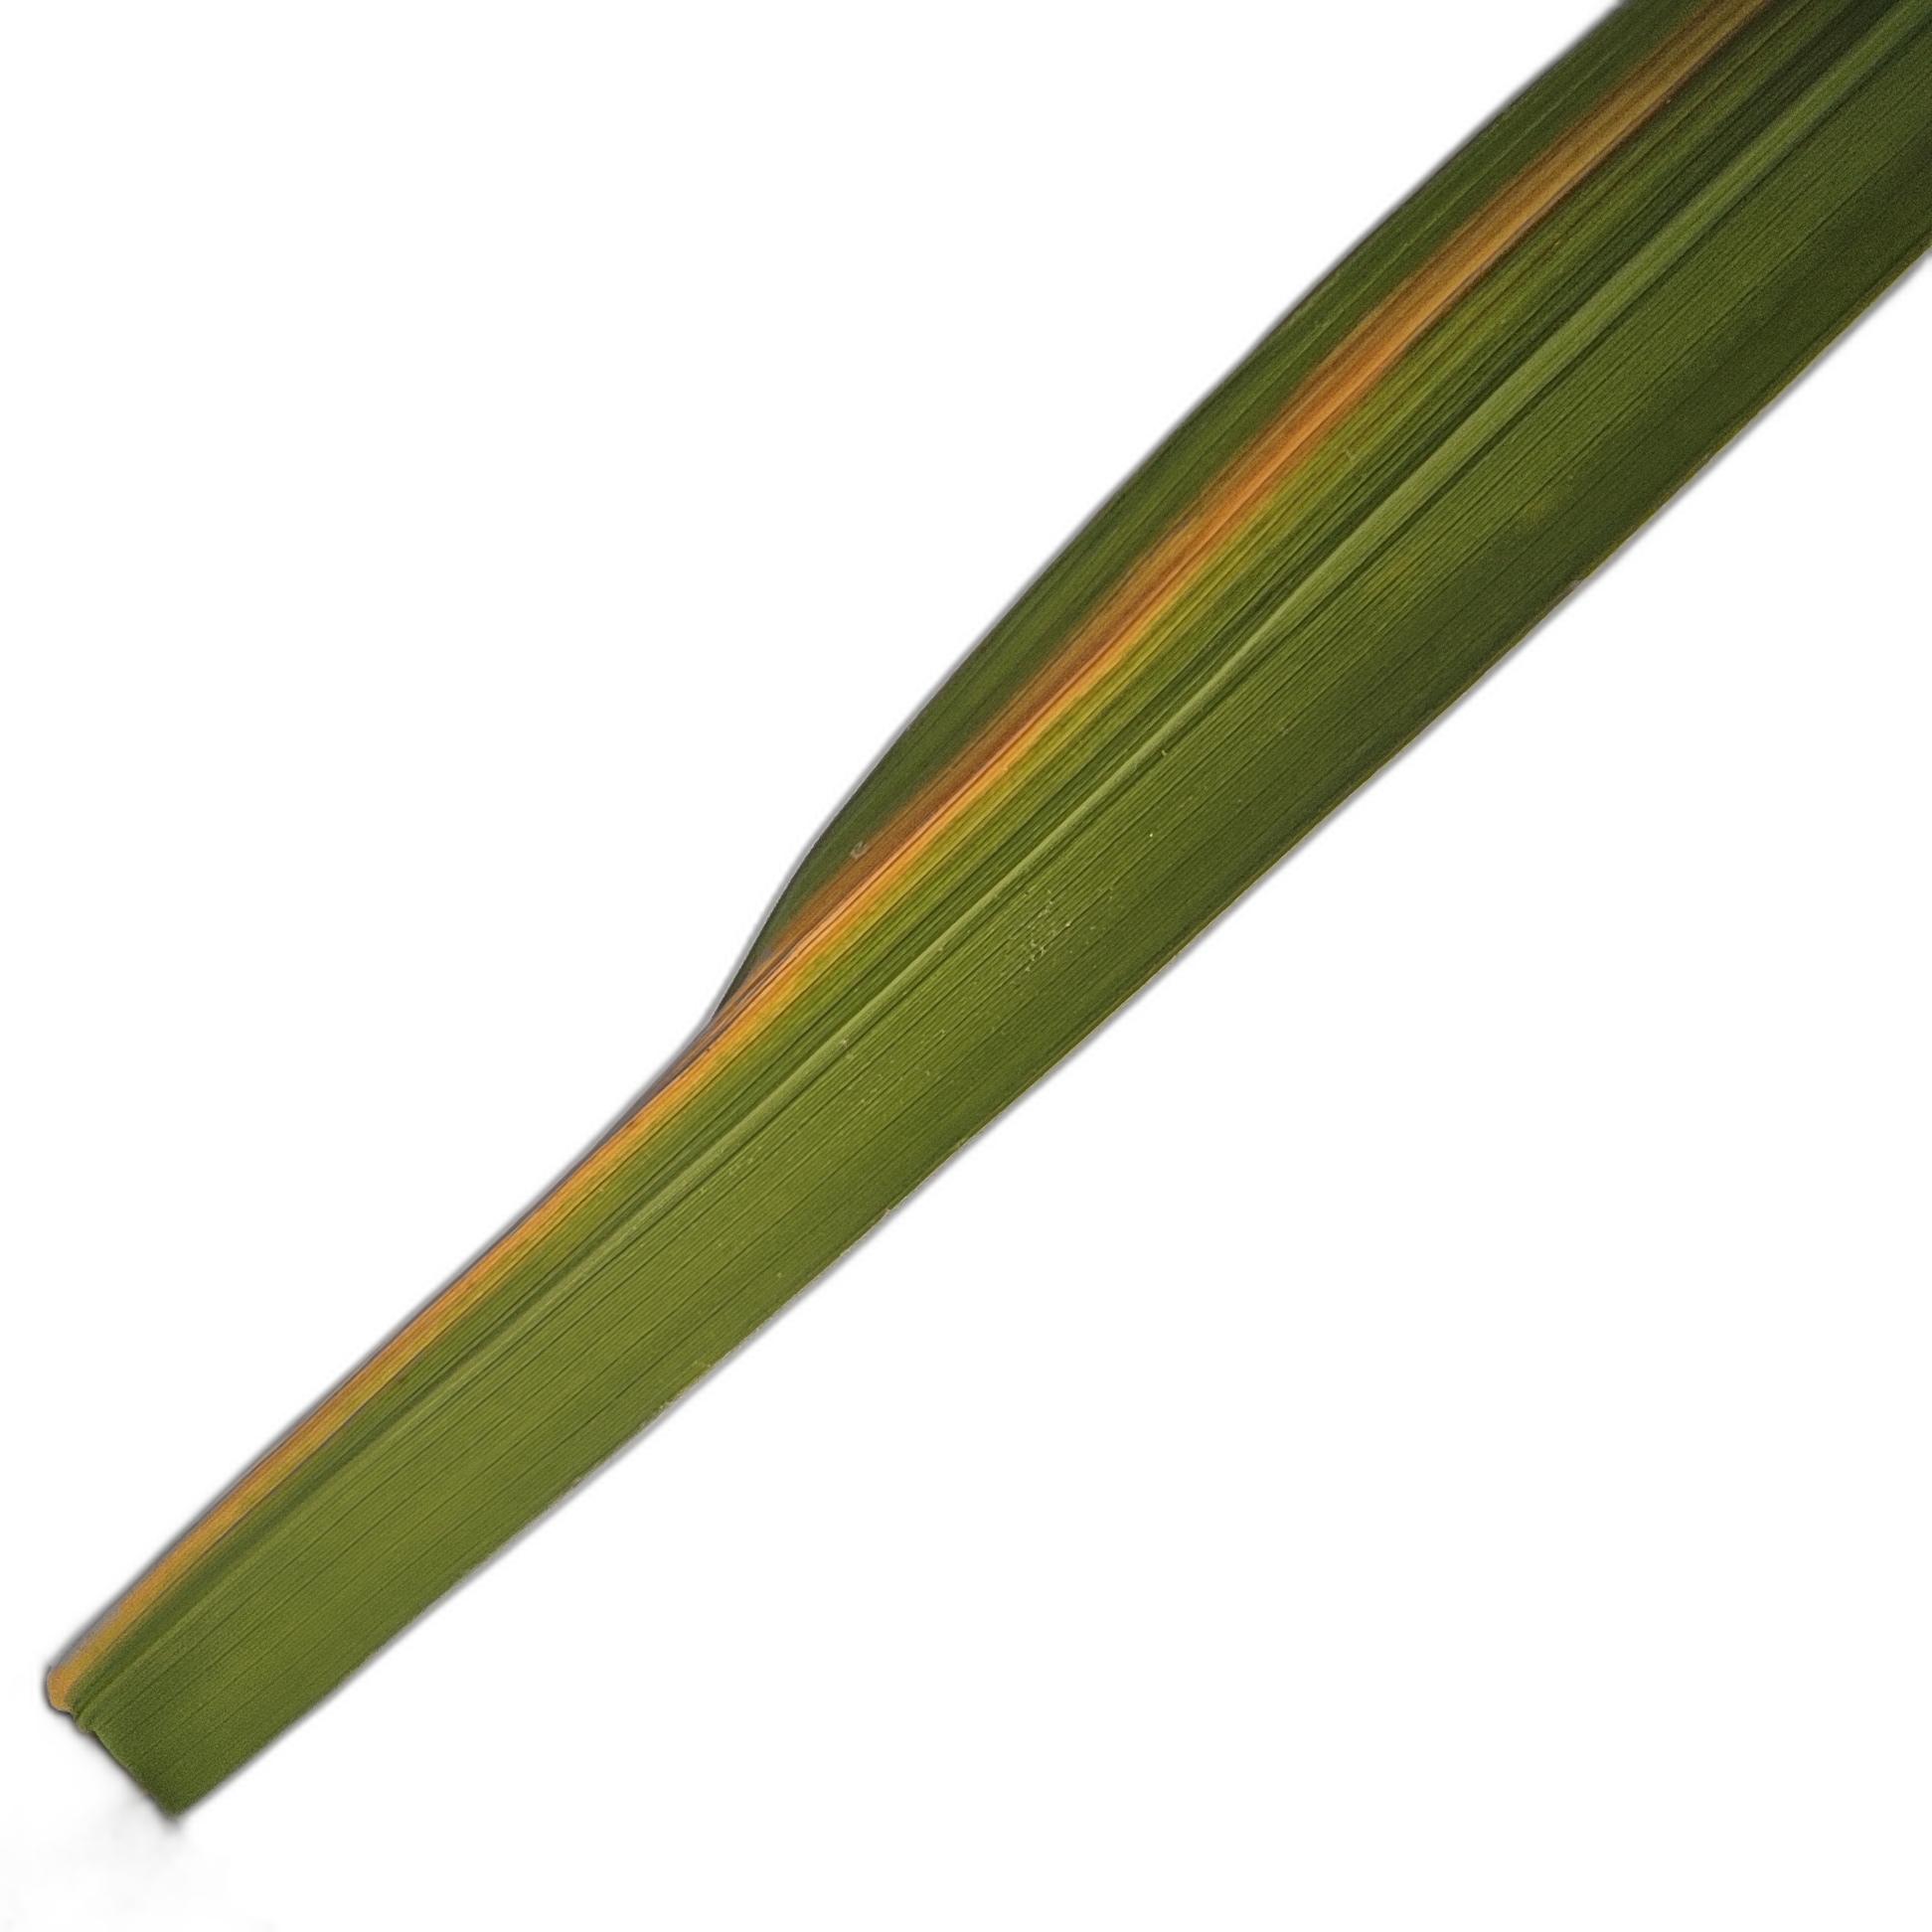
Label: Rice Stripes